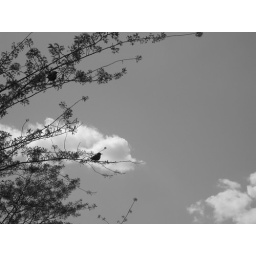
birds in the tree